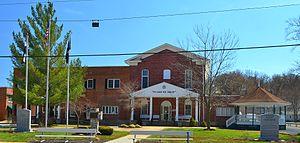
Le comté de Crawford, en anglais : Crawford County, est un Comté de l'État américain du Missouri.